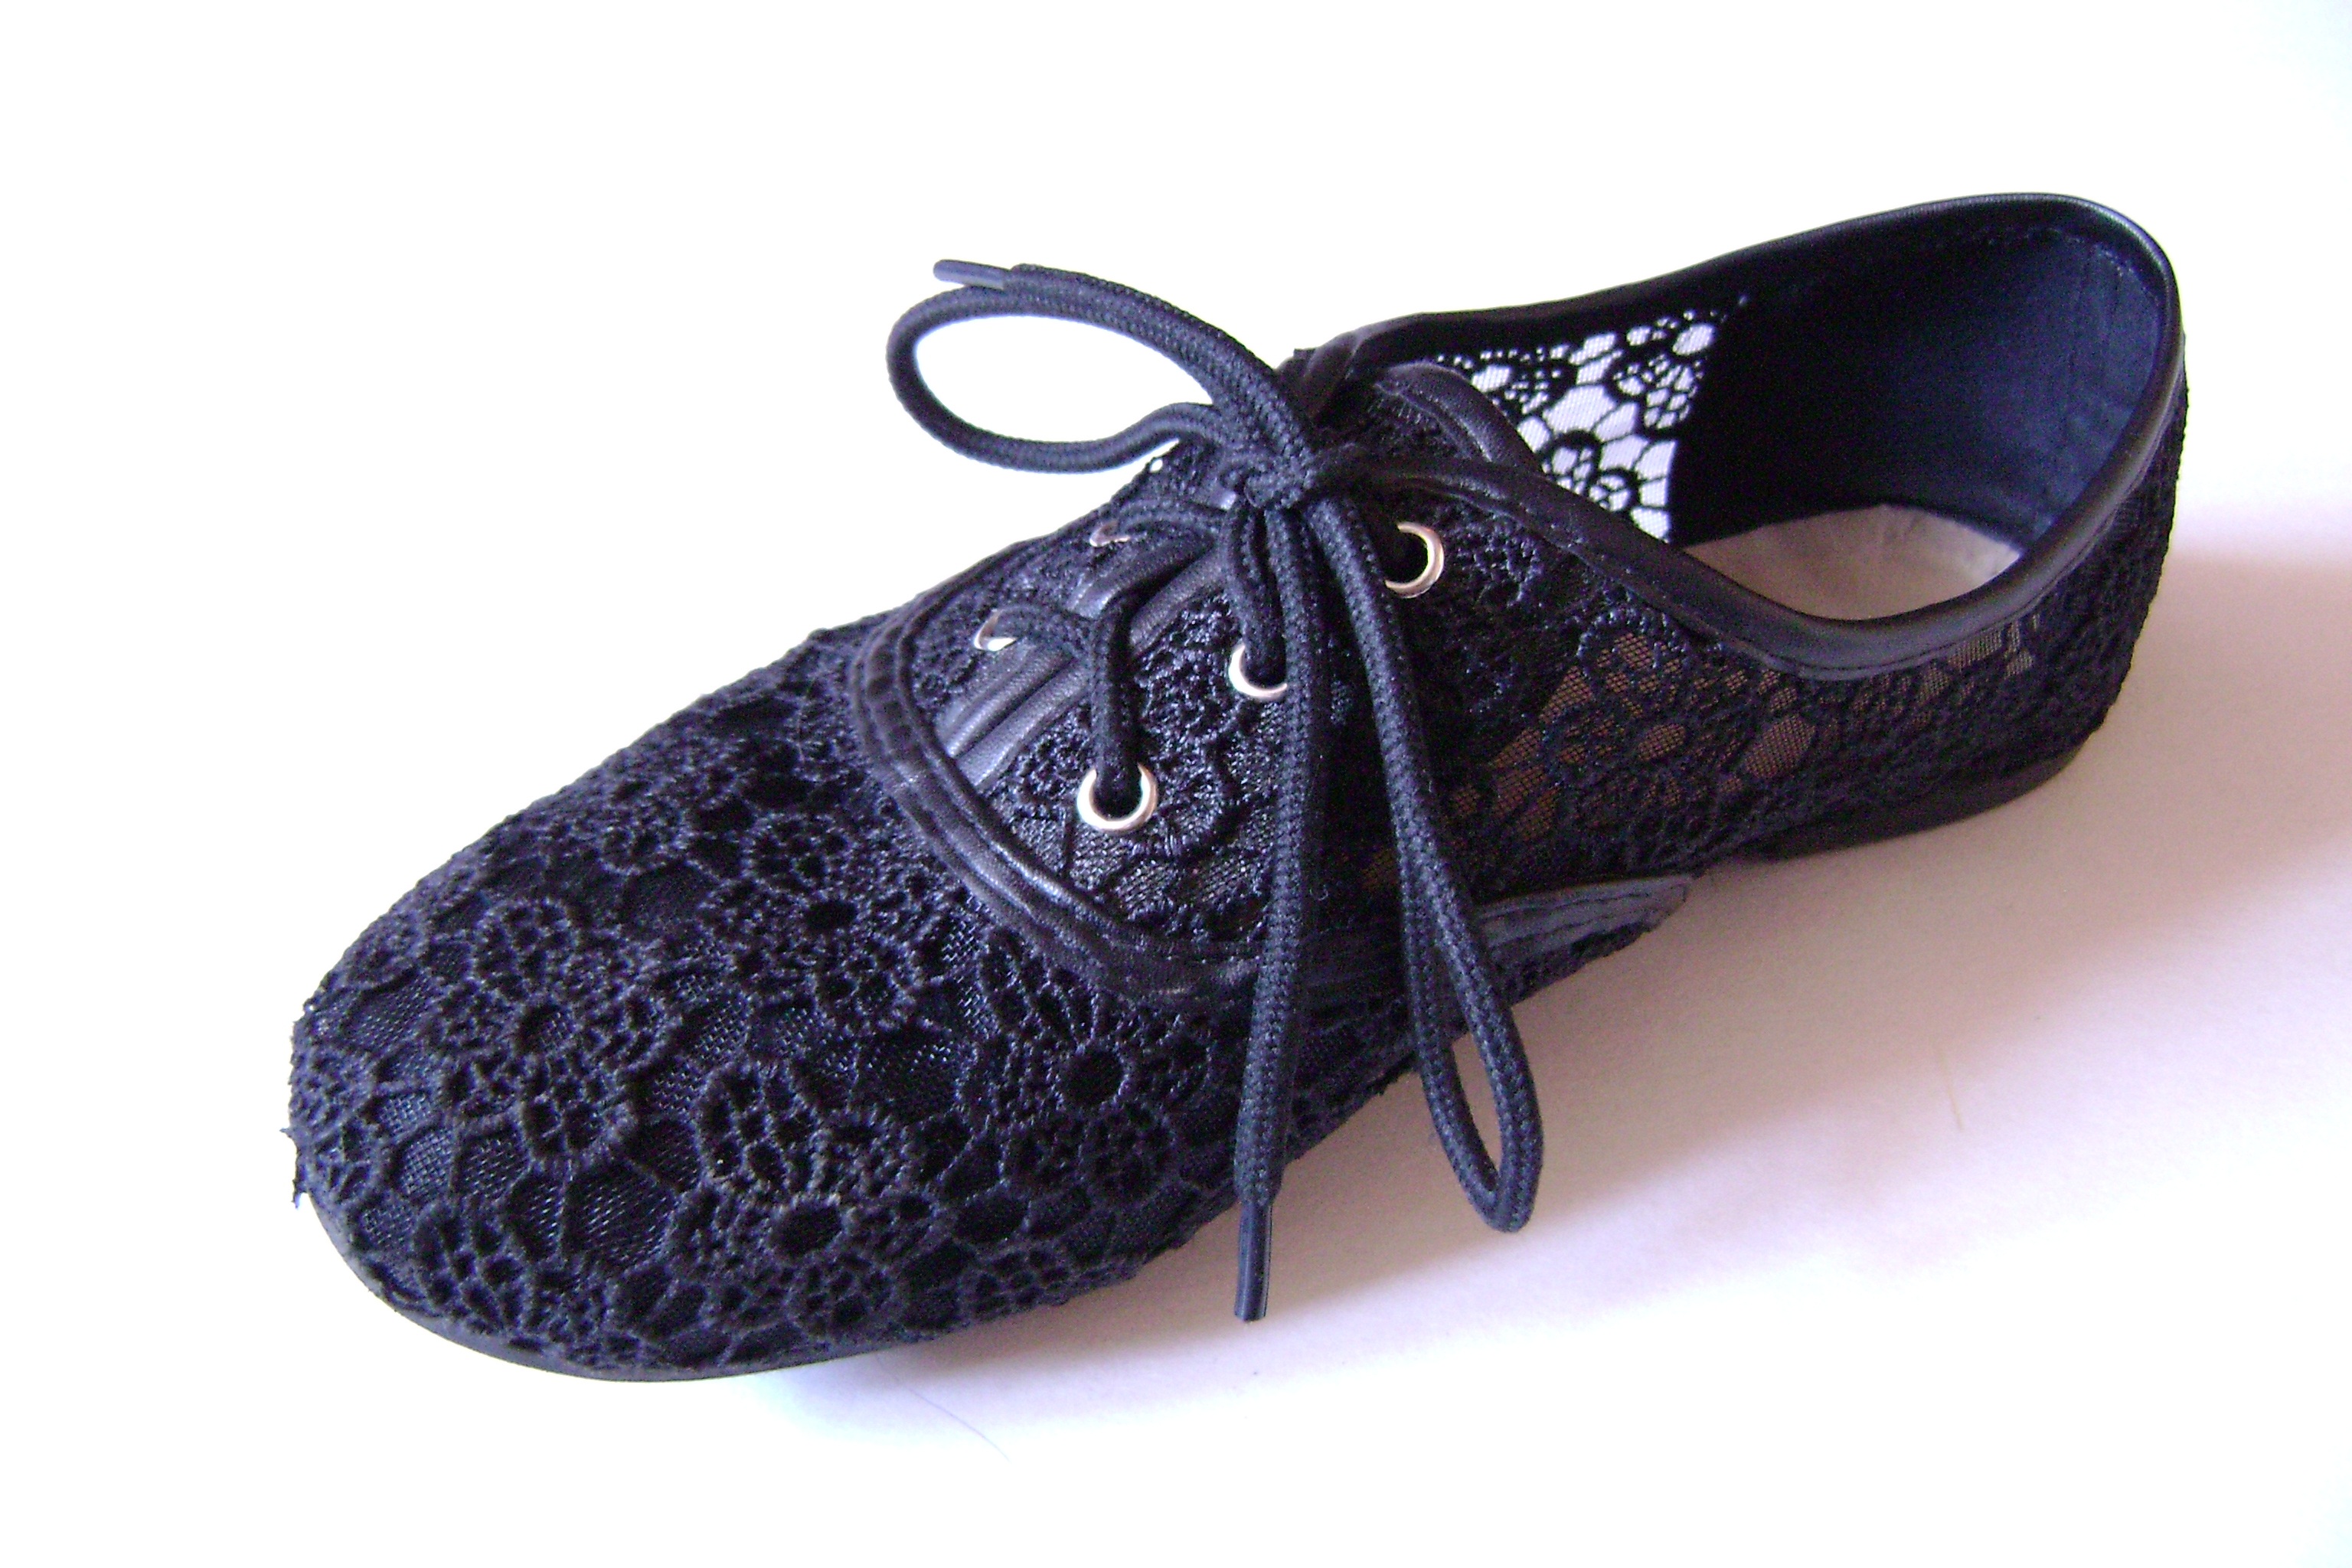
shoe, leather, lace, black, slipper, product, textile, womens, footwear, wear, lacie, the rate of, already, outdoor shoe, ballet flat